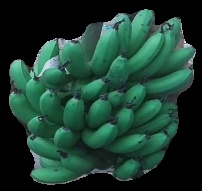
Variety: pachbale
Grade: grade3